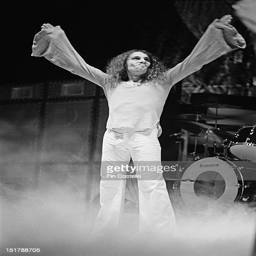
hard rock artist performs live on stage at the forum